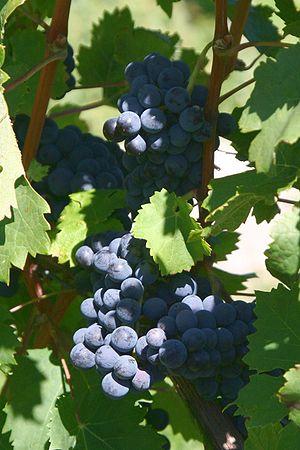
Le cabernet sauvignon est un cépage noir de cuve d'origine française. Cépage mondialement connu, il est devenu l'un des cépages les plus répandus dans le monde. Il pousse dans la plupart des pays viticoles dans un éventail de climats allant du Canada au Liban. Il doit sa reconnaissance internationale aux grands crus du vignoble de Bordeaux où il est souvent assemblé avec du merlot et du cabernet franc.
Le vignoble de la vallée de la Loire est une vaste zone de production de vin en France, regroupant plusieurs régions viticoles. Ces régions produisent des vins blancs secs, demi-secs, moelleux, voire liquoreux, des vins rouges le plus souvent légers et des vins rosés ; on trouve également de nombreux vins effervescents. Toutes ces régions sont situées au bord de la Loire et de ses affluents, et une partie est située dans le Val de Loire..
Le cabernet franc est un cépage noir de cuve. Il appartient à la famille des Carmenets, dont il est le membre le plus proche des variétés sauvages. Selon Guy Lavignac, il proviendrait du côté espagnol du vignoble pyrénéen et aurait gagné le sud-ouest de la France grâce aux pèlerins de retour de Saint-Jacques-de-Compostelle.
La famille des Carmenets est un groupe de cépages de vigne Vitis vinifera. Ces cépages étant d'abord réunis par leur caractères communs, il a par la suite été prouvé qu'ils avaient un ancêtre commun.
Le madiran est un vin rouge français d'appellation d'origine contrôlée produit dans les départements du Gers, des Hautes-Pyrénées et des Pyrénées-Atlantiques, dans le Sud-Ouest de la France.